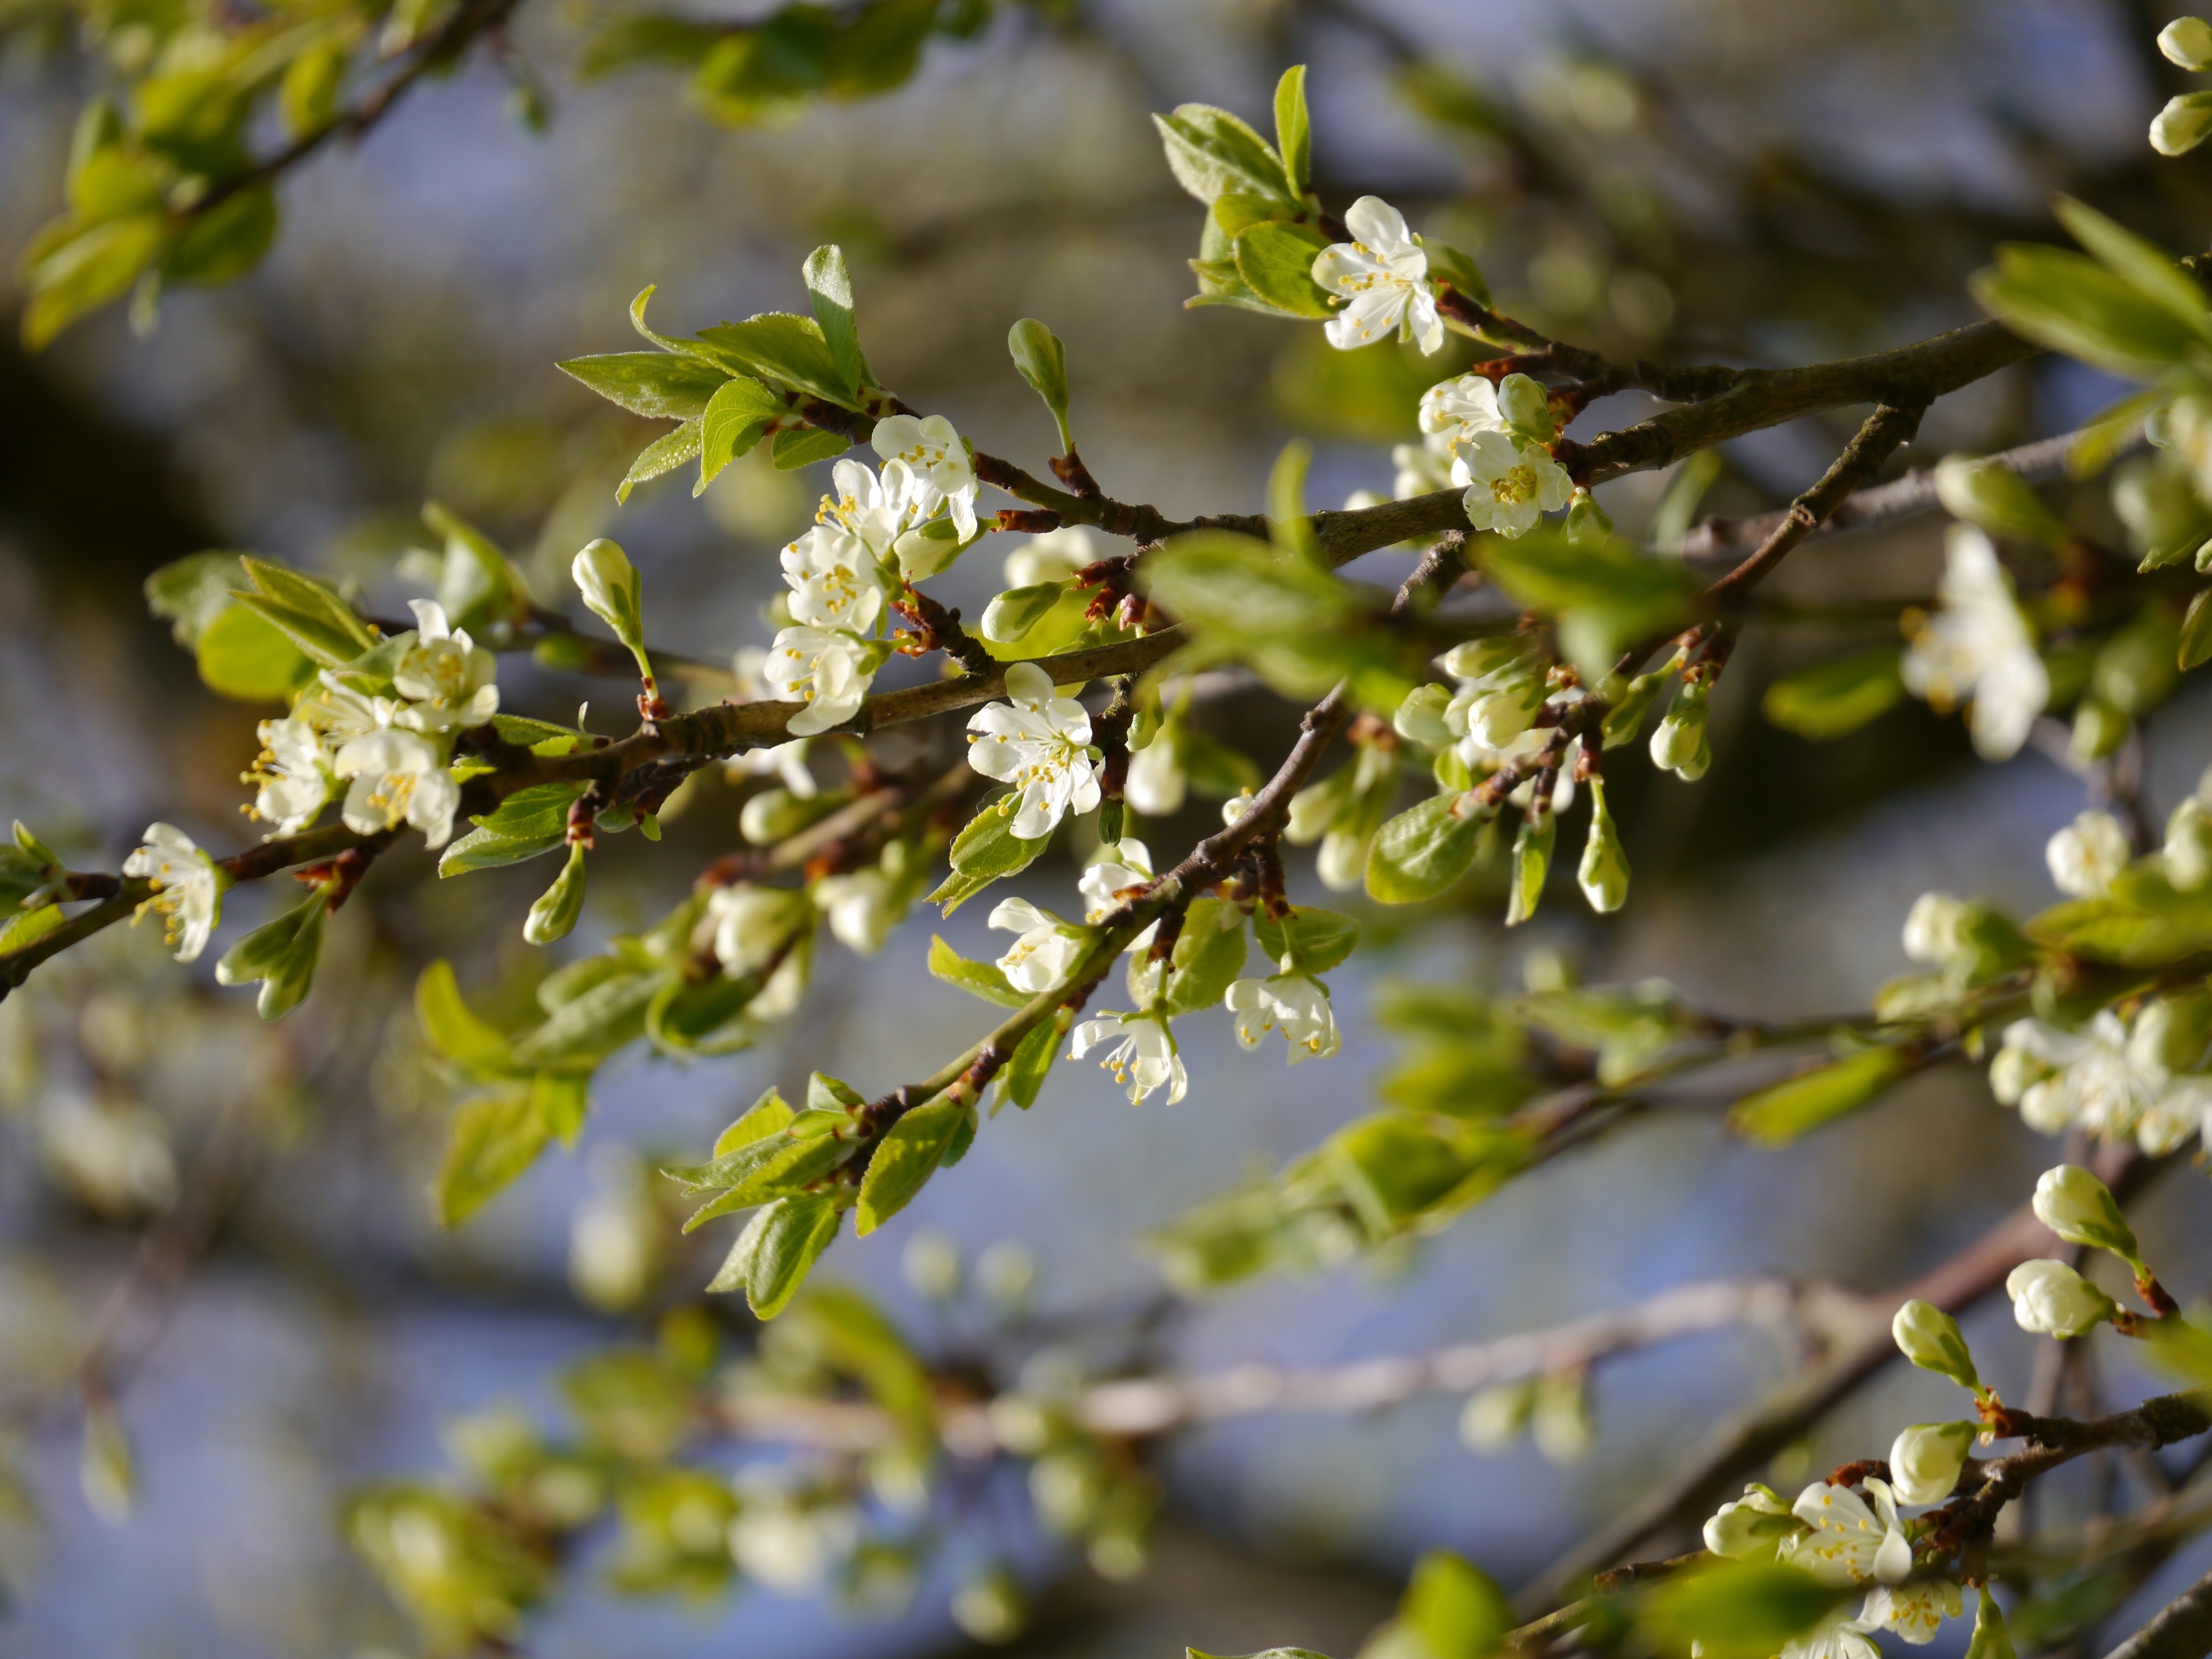
tree, nature, branch, blossom, plant, fruit, sunlight, leaf, flower, bloom, food, spring, green, produce, botany, flora, season, twig, plum, aesthetic, leaves, shrub, macro photography, plum blossom, prunus spinosa, flowering plant, plum tree, woody plant, land plant, plum branch